2021 UCF Knights football team

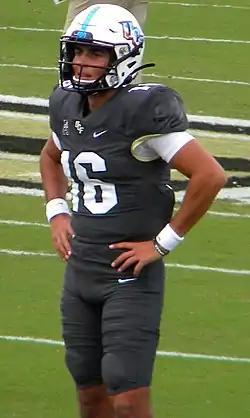
Freshman quarterback Mikey Keene

The American Athletic Conference preseason media poll was released at the virtual media day held August 4, 2021. Cincinnati, who finished the 2020 season ranked No. 8 nationally, was tabbed as the preseason favorite in the 2021 preseason media poll.